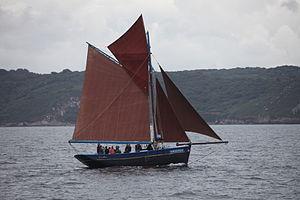
Le Dalh Mad à Brest 2012
Le Dalh-Mad est un cotre en bois de 17 m, réplique construite en 1992 du Sainte Anne, un vieux gréement de 1945.